Shion Uzuki

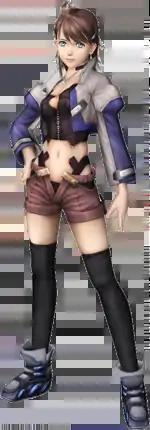
Shion as she appears in "Xenosaga Episode III"

is the main protagonist of the "Xenosaga" trilogy for the PlayStation 2. In addition, she was in the DS game "Xenosaga I & II", "Xenosaga Freaks", as well as the anime "".